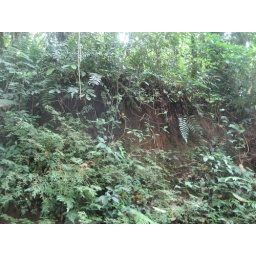
right in the middle of the shot is an bright orange and black bird... an redstart.